Cindy Griffin

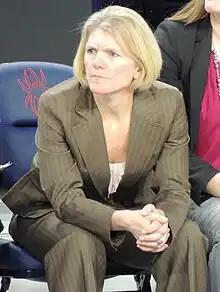

Cindy Griffin (July 11, 1969) is an American college basketball coach, currently women's head coach at her alma mater, Saint Joseph's University.